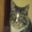
Label: cat